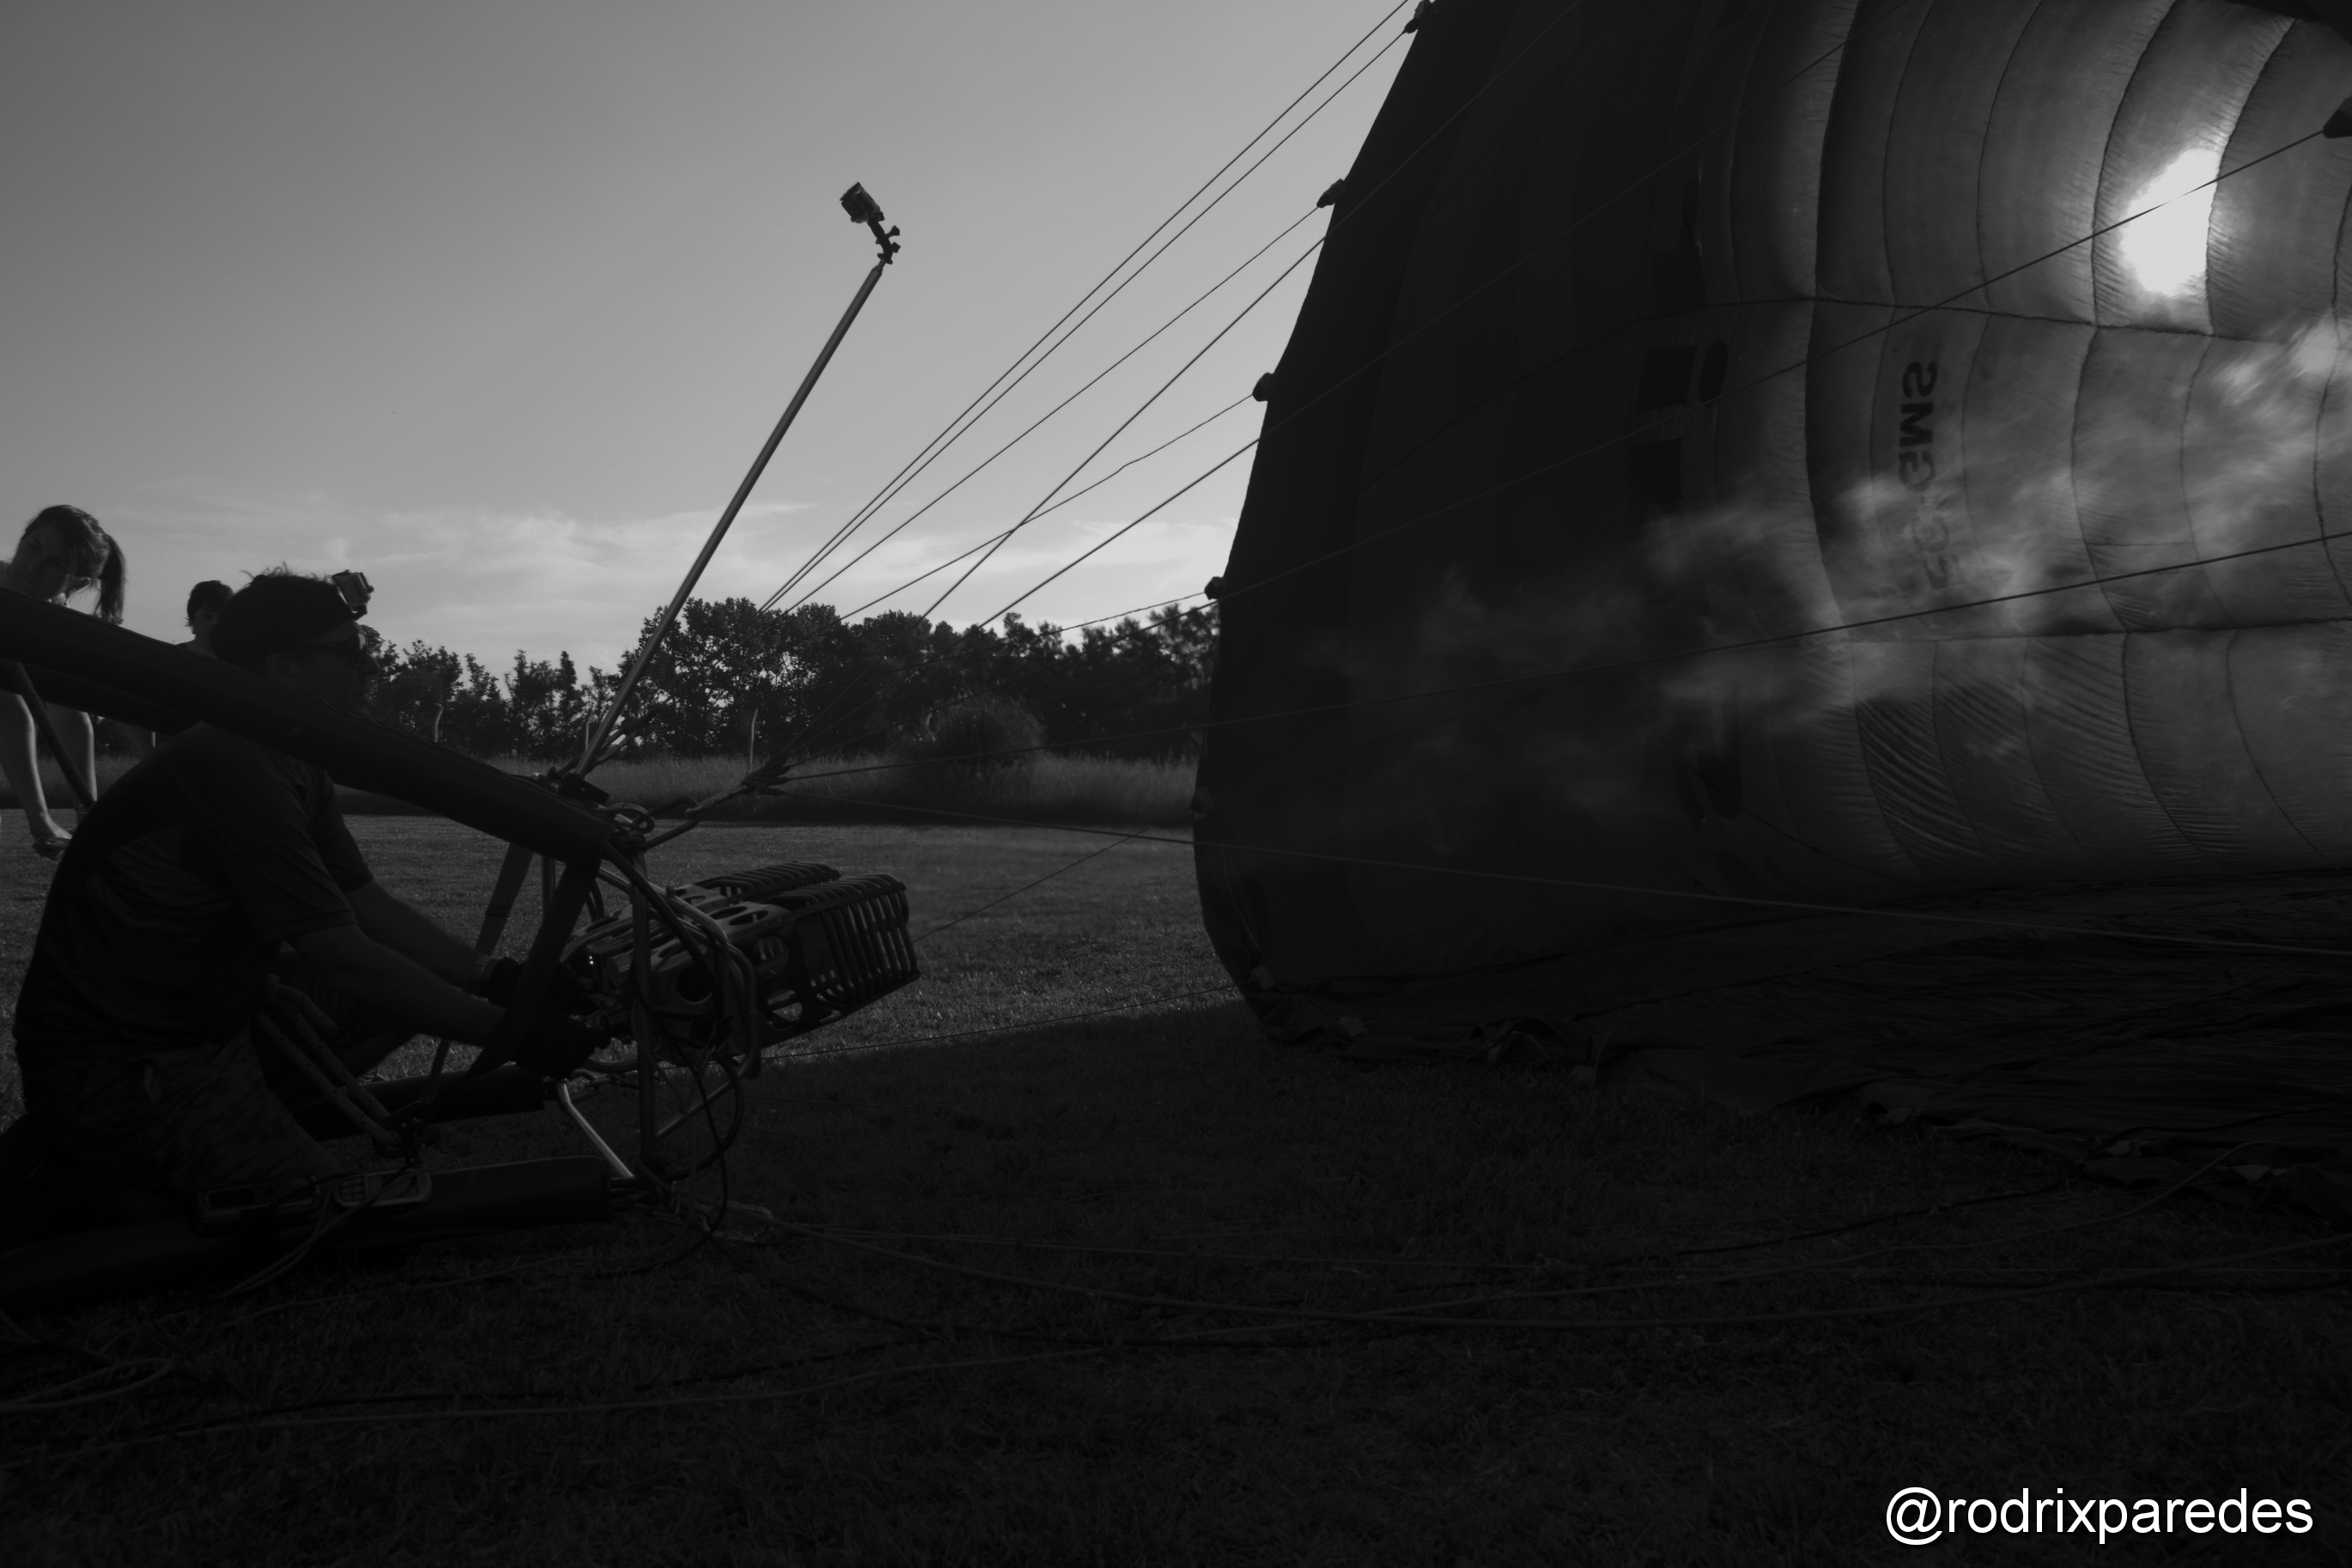
light, black and white, white, night, photography, evening, vehicle, shadow, darkness, black, monochrome, argentina, shape, ballooning, buenosaires, ar, buenos, aires, globos, lujan, aerost ticos, monochrome photography, atmosphere of earth